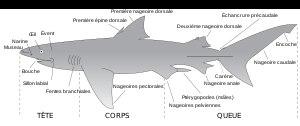
Les requins, squales ou sélachimorphes forment un super-ordre de poissons cartilagineux, possédant cinq à sept fentes branchiales sur les côtés de la tête et les nageoires pectorales qui ne sont pas fusionnées à la tête.